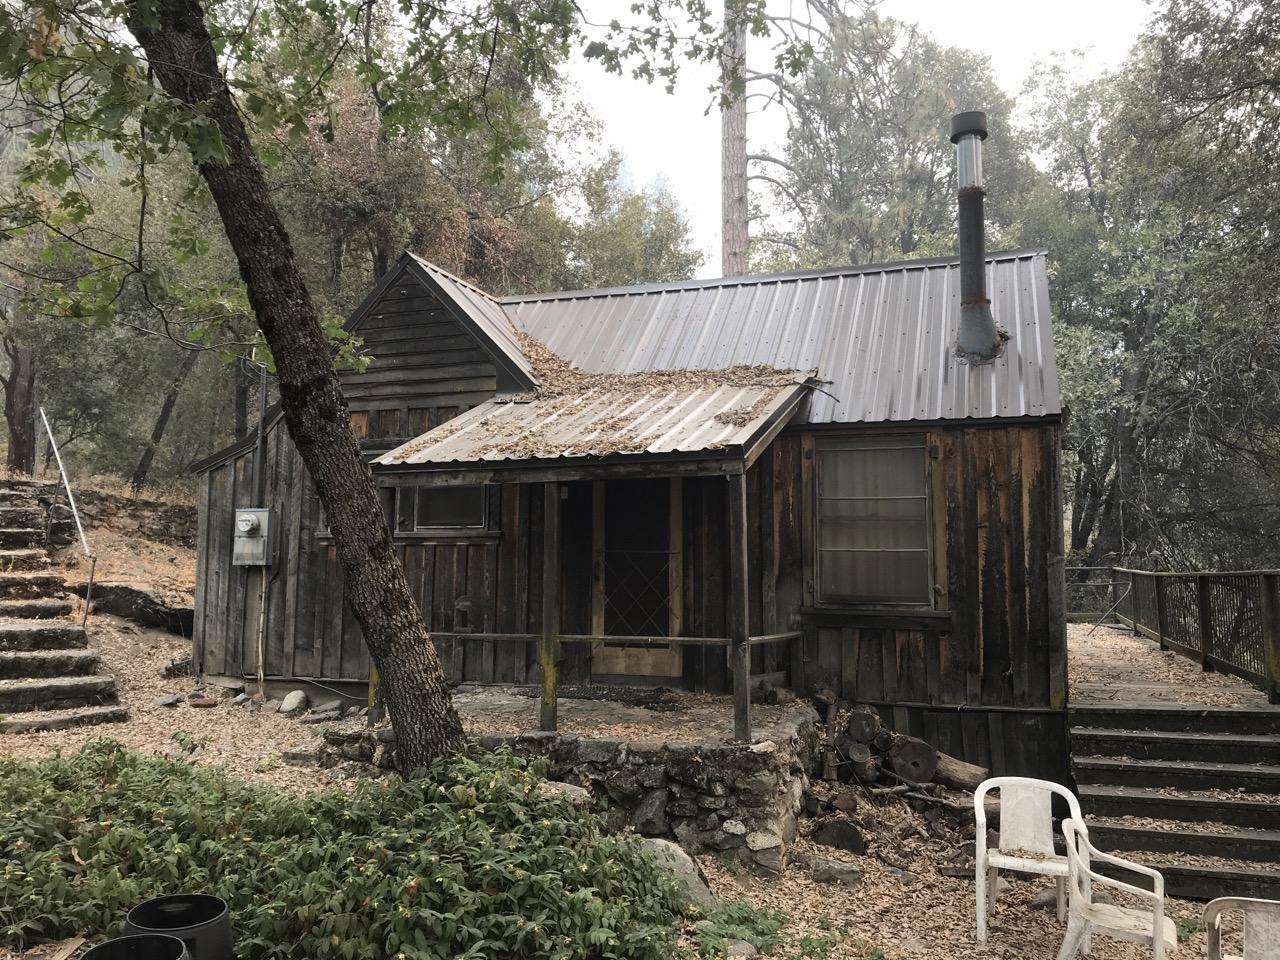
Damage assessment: no_damage